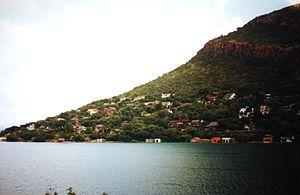
Le Magaliesberg est une chaîne de montagnes d'Afrique du Sud qui culmine à 1 853 mètres d'altitude. Ces montagnes dont la formation remonte à environ deux milliards d'années sont parmi les plus anciennes du monde. Le Magaliesberg s'étend sur 196 km selon la forme d'un « S » couché depuis l'est de Pretoria dans la province du Gauteng jusqu'à la province du Nord-Ouest, au niveau du Pilanesberg.